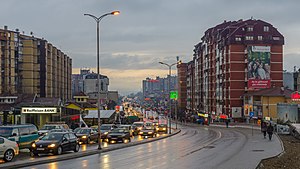
Pristina / Billeder
Pristina er hovedstad og største by i Kosovo. Pristina har 211.129 indbyggere. Byens gamle navn var Ulpiana.